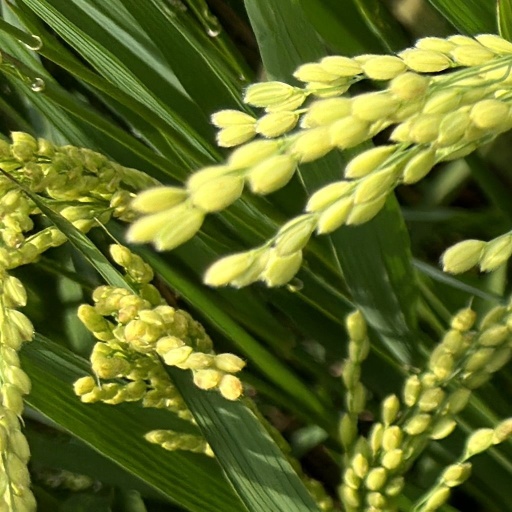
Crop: rice